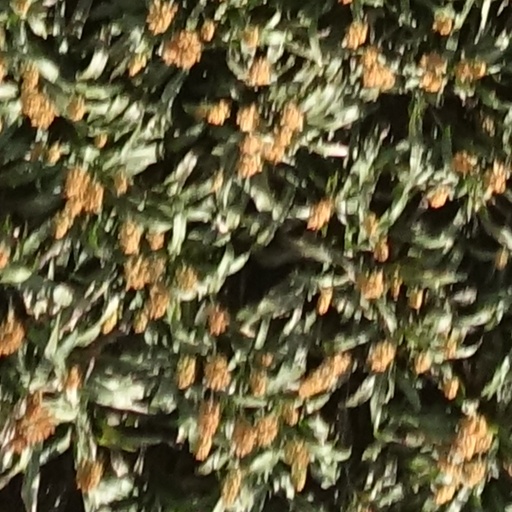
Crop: sorghum